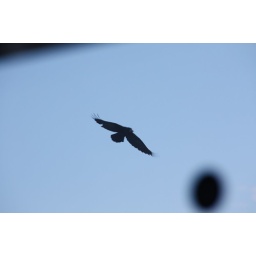
Shot by my son through the window of a moving coach. The round mark is a sticker on the window.